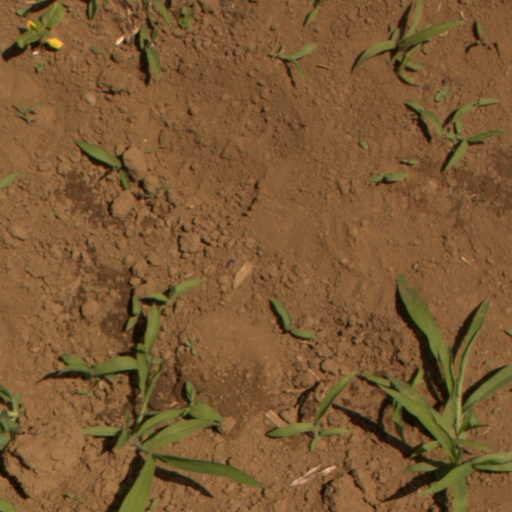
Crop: Jerusalem artichoke